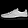
Label: Sneaker